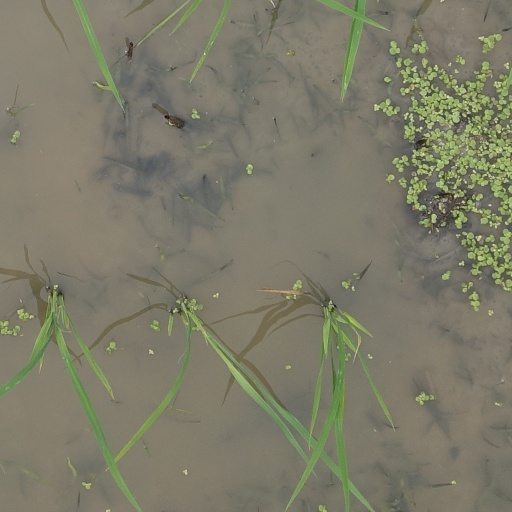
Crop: rice